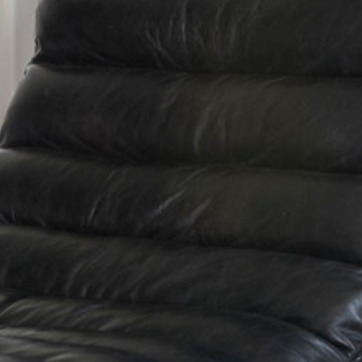
Material: leather